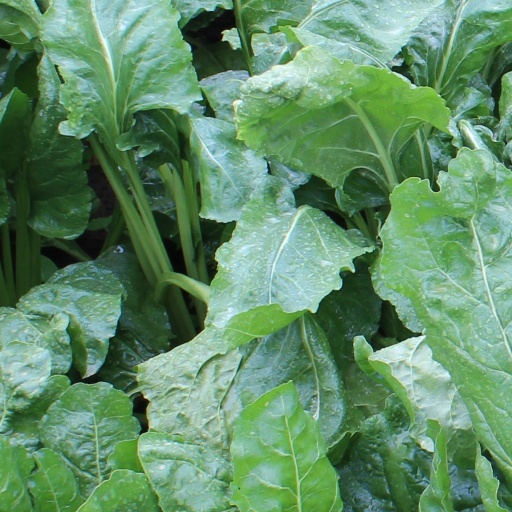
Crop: sugar beet